Frank Gallagher: Loving Husband, Devoted Father

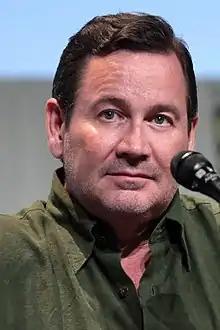
The episode was directed by David Nutter.

The episode was written by Etan Frankel, and directed by David Nutter. It was Frankel's first writing credit, and Nutter's first directing credit.